Archer (2009 TV series)

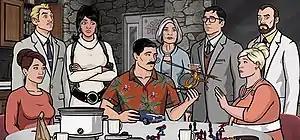
The core "Archer" characters from left to right: Cheryl Tunt, Ray Gillette, Lana Kane, Sterling Archer, Malory Archer, Cyril Figgis, Pam Poovey, and Dr. Algernop Krieger.

"Archer" follows the exploits of eight dysfunctional secret agents and support staff of the International Secret Intelligence Service (ISIS), a fictional New York–based intelligence agency. They are Sterling Archer, the show's narcissistic, philandering protagonist; Malory Archer, retired agent-turned-ISIS director and Sterling's abusive mother; Lana Kane, Sterling's on-and-off lover and mother of his daughter Abbiejean, and by far the most qualified ISIS field agent; Ray Gillette, the agency's openly gay bomb specialist; Pam Poovey, the foolish but exceptionally skilled human resources supervisor-turned-agent; Cyril Figgis, the mild-mannered, often ridiculed accountant-turned-agent; Cheryl Tunt, Malory's neurotic personal assistant; and Dr. Algernop Krieger, the agency's bizarre, morally bankrupt scientist with little regard for the well-being of his test subjects.